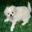
Label: dog